Mariano Moreno

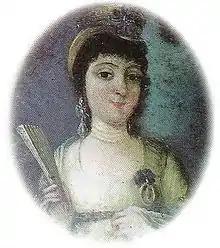
María Guadalupe Cuenca, wife of Mariano Moreno

The Moreno family was poor but could afford a house and some slaves. Ana María del Valle y Ramos, Mariano's mother, was one of the few literate women in Buenos Aires. Mariano Moreno was the firstborn of fourteen children. Mariano moved to Chuquisaca with his brother Manuel Moreno and their friend Tomás Guido once the family raised the money. The long and difficult journey gave Mariano a rheumatism attack; he had to stay in bed for fifteen days on arrival. He had further attacks years later. Moreno met María Guadalupe Cuenca in this city, after seeing a miniature portrait of her at a silversmith's house. Both Moreno and María were expected by their families to follow religious studies, and Moreno's father did not authorize a change. Moreno studied laws all the same and married María in secret to avoid family resistance. They had a single son, named Mariano like the father.